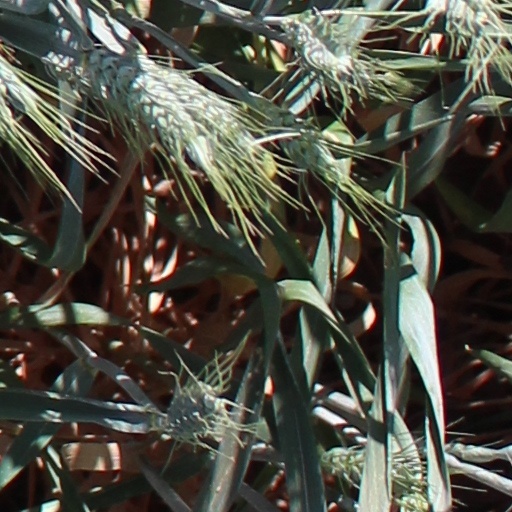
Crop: wheat